Rive-de-Gier

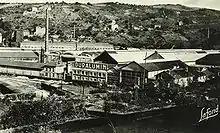

For many years glass production was located near the forests that provided the charcoal needed for combustion.